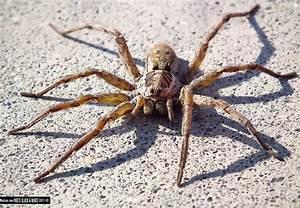
spider